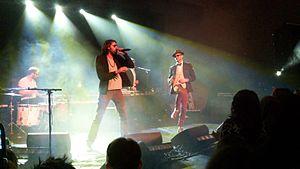
Radio Radio en concert à la Nuit sur l'étang 2011 à Sudbury, ON
Radio Radio est un groupe de musique de hip-hop électro canadien, originaire de Baie-Sainte-Marie, en Nouvelle-Écosse. Le groupe chante et rappe en français acadien et en chiac.